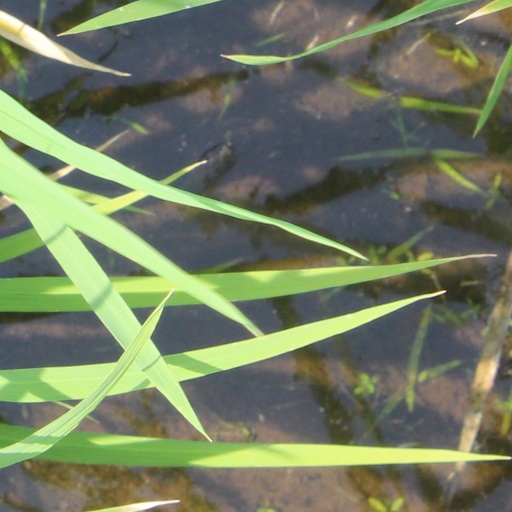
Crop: rice